Valéry Mayet

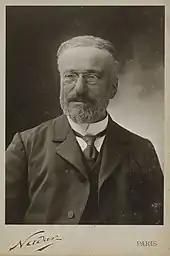

Valéry Mayet (2 January 1839, in Lyon – 1909) was a French entomologist. He was professor of zoology in Montpellier at the French National School of Agriculture (École nationale d'agriculture).